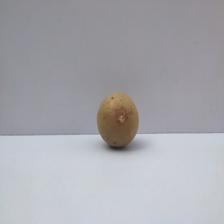
Size: Small